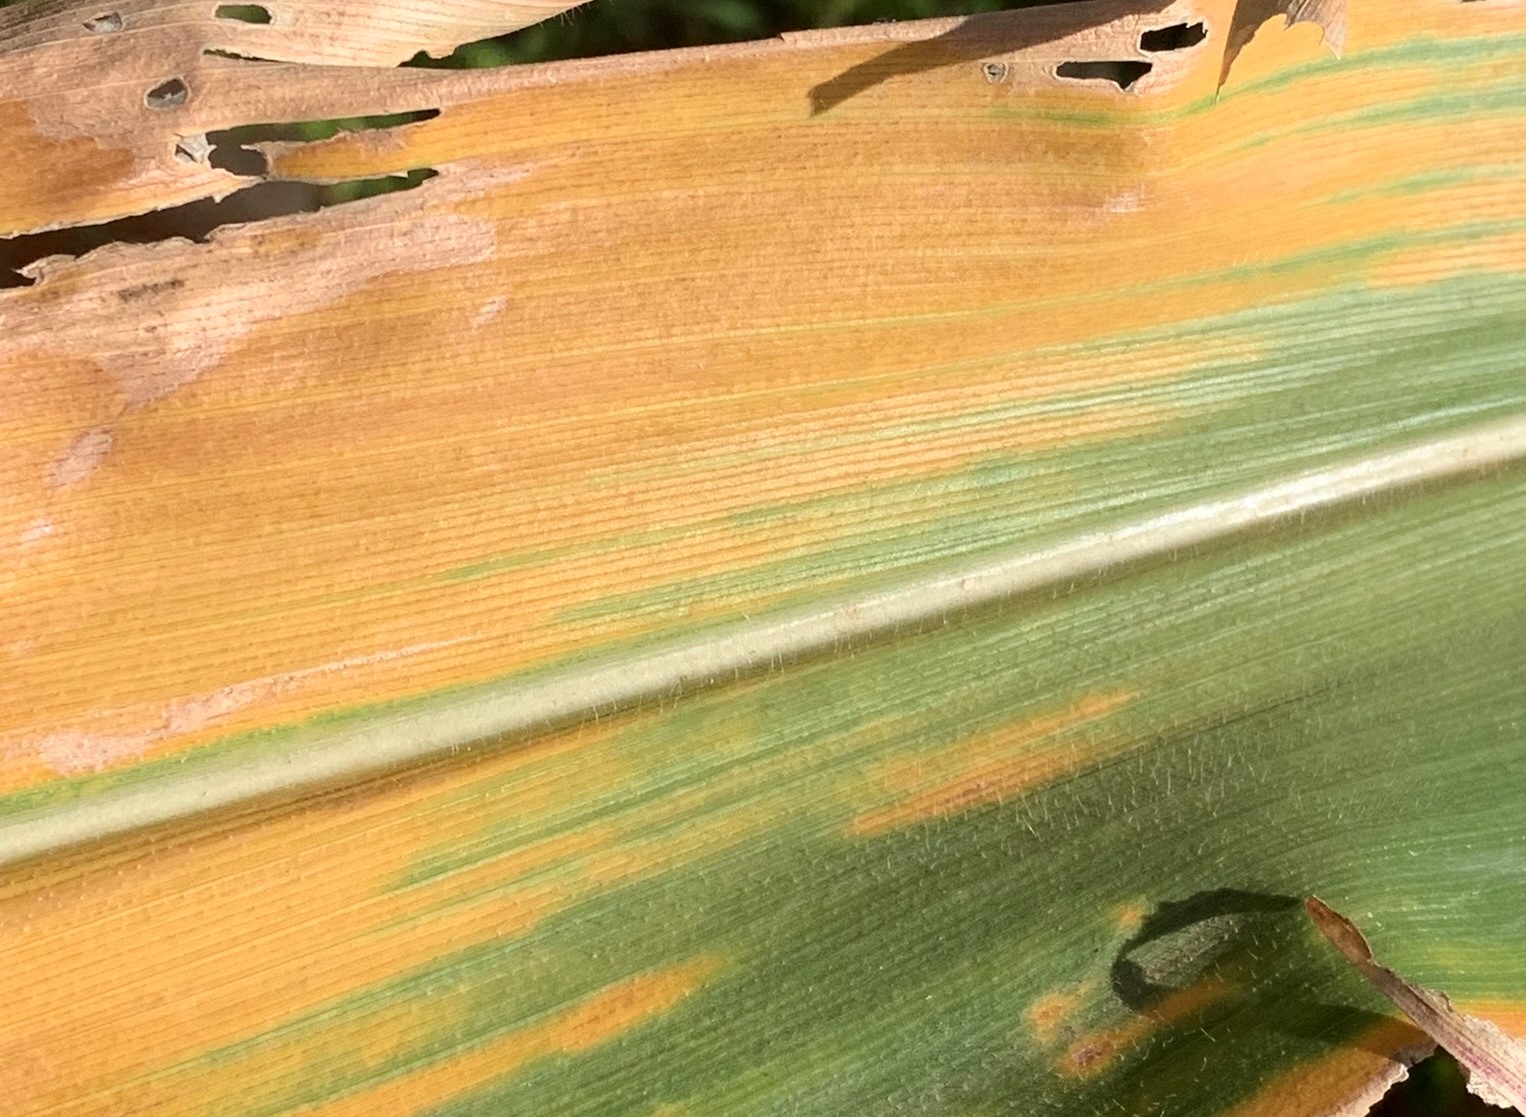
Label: MLN